Grauman's Chinese Theatre

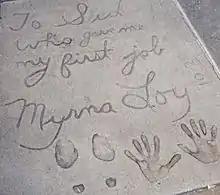
Many older entries contain personal messages to Sid Grauman, such as Myrna Loy's 1936 contribution. Loy's first job was as a dancer at the theater in the 1920s.

The Chinese Theatre was declared a historic and cultural landmark in 1968, and has undergone restoration projects in the years since then. Ted Mann, owner of the Mann Theatres chain and husband of actress Rhonda Fleming, purchased it in 1973. From then until 2001, it was known as Mann's Chinese Theatre. Mann Theatres grew to become the largest independent chain in the country before Mann sold the business, including the Chinese Theatre, to Gulf+Western in 1986.